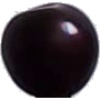
Label: Cherry Wax Black 1